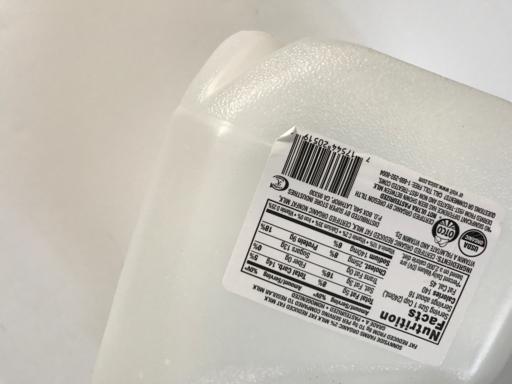
Waste category: plastic